Flash (photography)

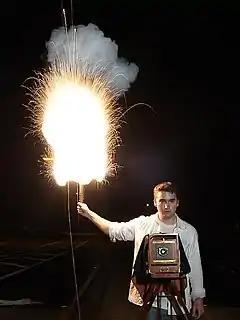
Demonstration of a magnesium flash powder lamp from 1909

Studies of magnesium by Bunsen and Roscoe in 1859 showed that burning this metal produced a light with similar qualities to daylight. The potential application to photography inspired Edward Sonstadt to investigate methods of manufacturing magnesium so that it would burn reliably for this use. He applied for patents in 1862 and by 1864 had started the Manchester Magnesium Company with Edward Mellor. With the help of engineer William Mather, who was also a director of the company, they produced flat magnesium ribbon, which was said to burn more consistently and completely so giving better illumination than round wire. It also had the benefit of being a simpler and cheaper process than making round wire. Mather was also credited with the invention of a holder for the ribbon, which formed a lamp to burn it in. A variety of magnesium ribbon holders were produced by other manufacturers, such as the Pistol Flashmeter, which incorporated an inscribed ruler that allowed the photographer to use the correct length of ribbon for the exposure they needed. The packaging also implies that the magnesium ribbon was not necessarily broken off before being ignited.